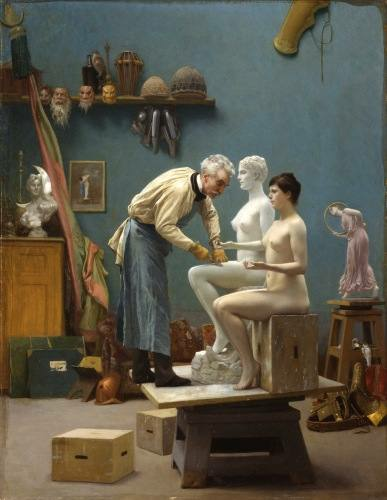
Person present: Yes